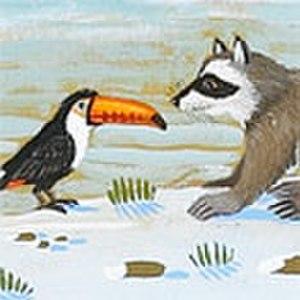
Détail du triptyque de la Nativité par Alain Thomas.
Alain Thomas, né en 1942 à Nantes, est un artiste peintre français contemporain, considéré comme le chef de file de la peinture naïve-primitive, par ailleurs Chevalier de l'ordre national du mérite.